Émile Rivière

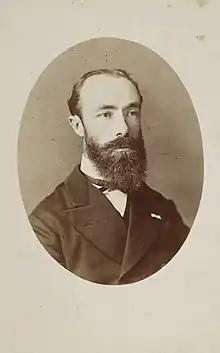

Émile-Valère Rivière de Précourt (22 April 1835 - 25 January 1922) was a French physician and specialist in prehistory who conducted explorations of caves in the region for human remains. He was known for his cave research at Balzi Rossi in Ventimiglia in Liguria and La Mouthe in Dordogne. He coined the term speleology. He was a founder of the prehistory society of France (Société préhistorique française).